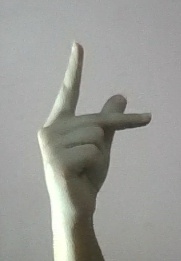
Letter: dha